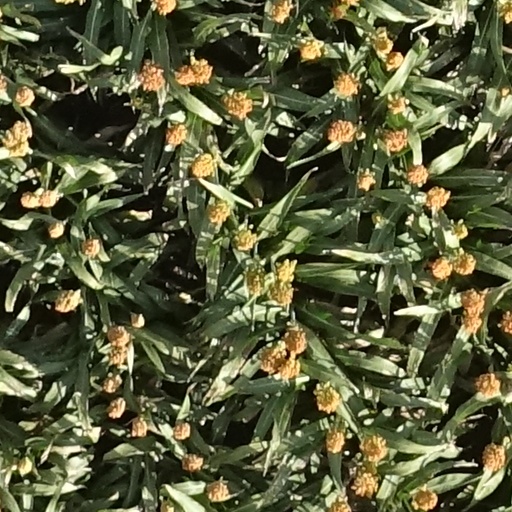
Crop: sorghum